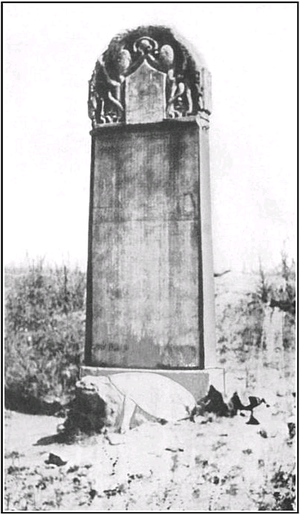
La stèle nestorienne de Xi'an en Chine est une stèle datant de l'époque Tang, érigée le 7 janvier 781, qui décrit les cent cinquante premières années de l'histoire du christianisme en Chine.